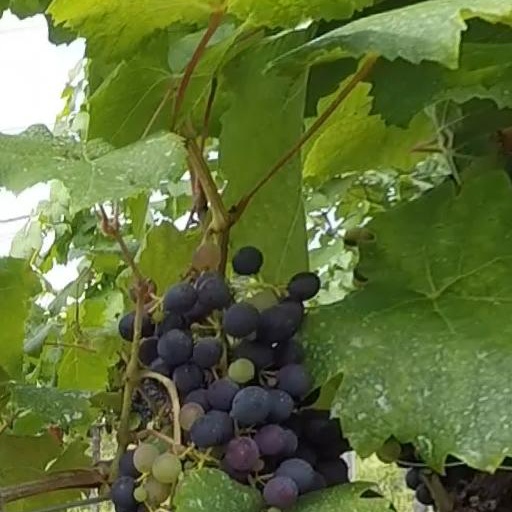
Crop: grape